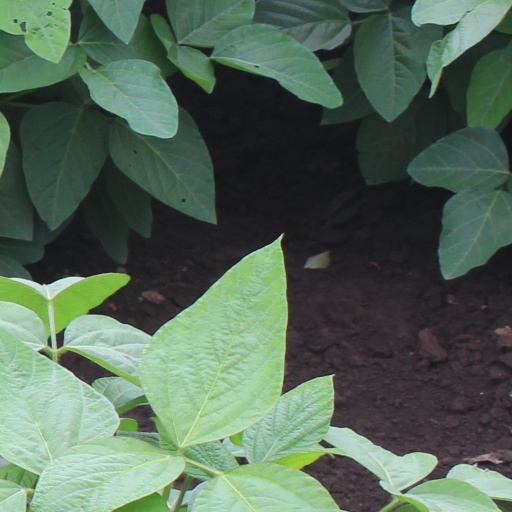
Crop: soybean